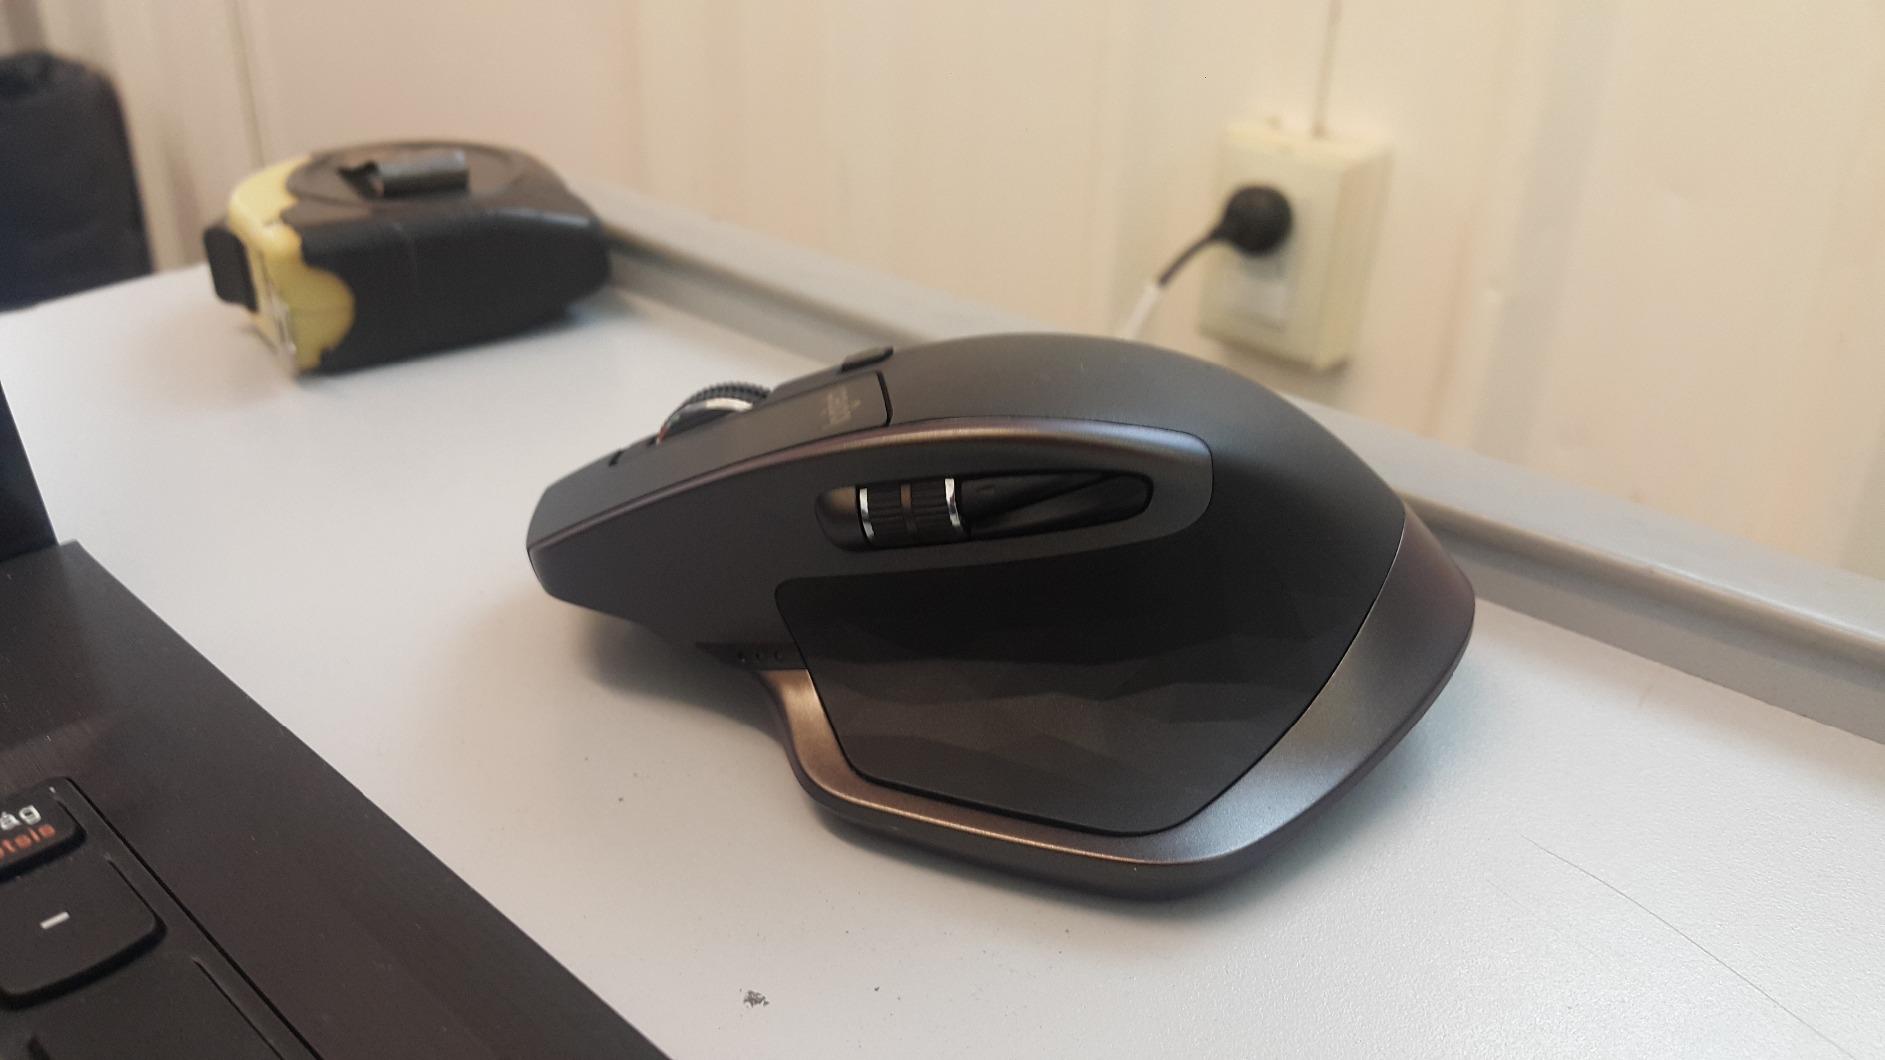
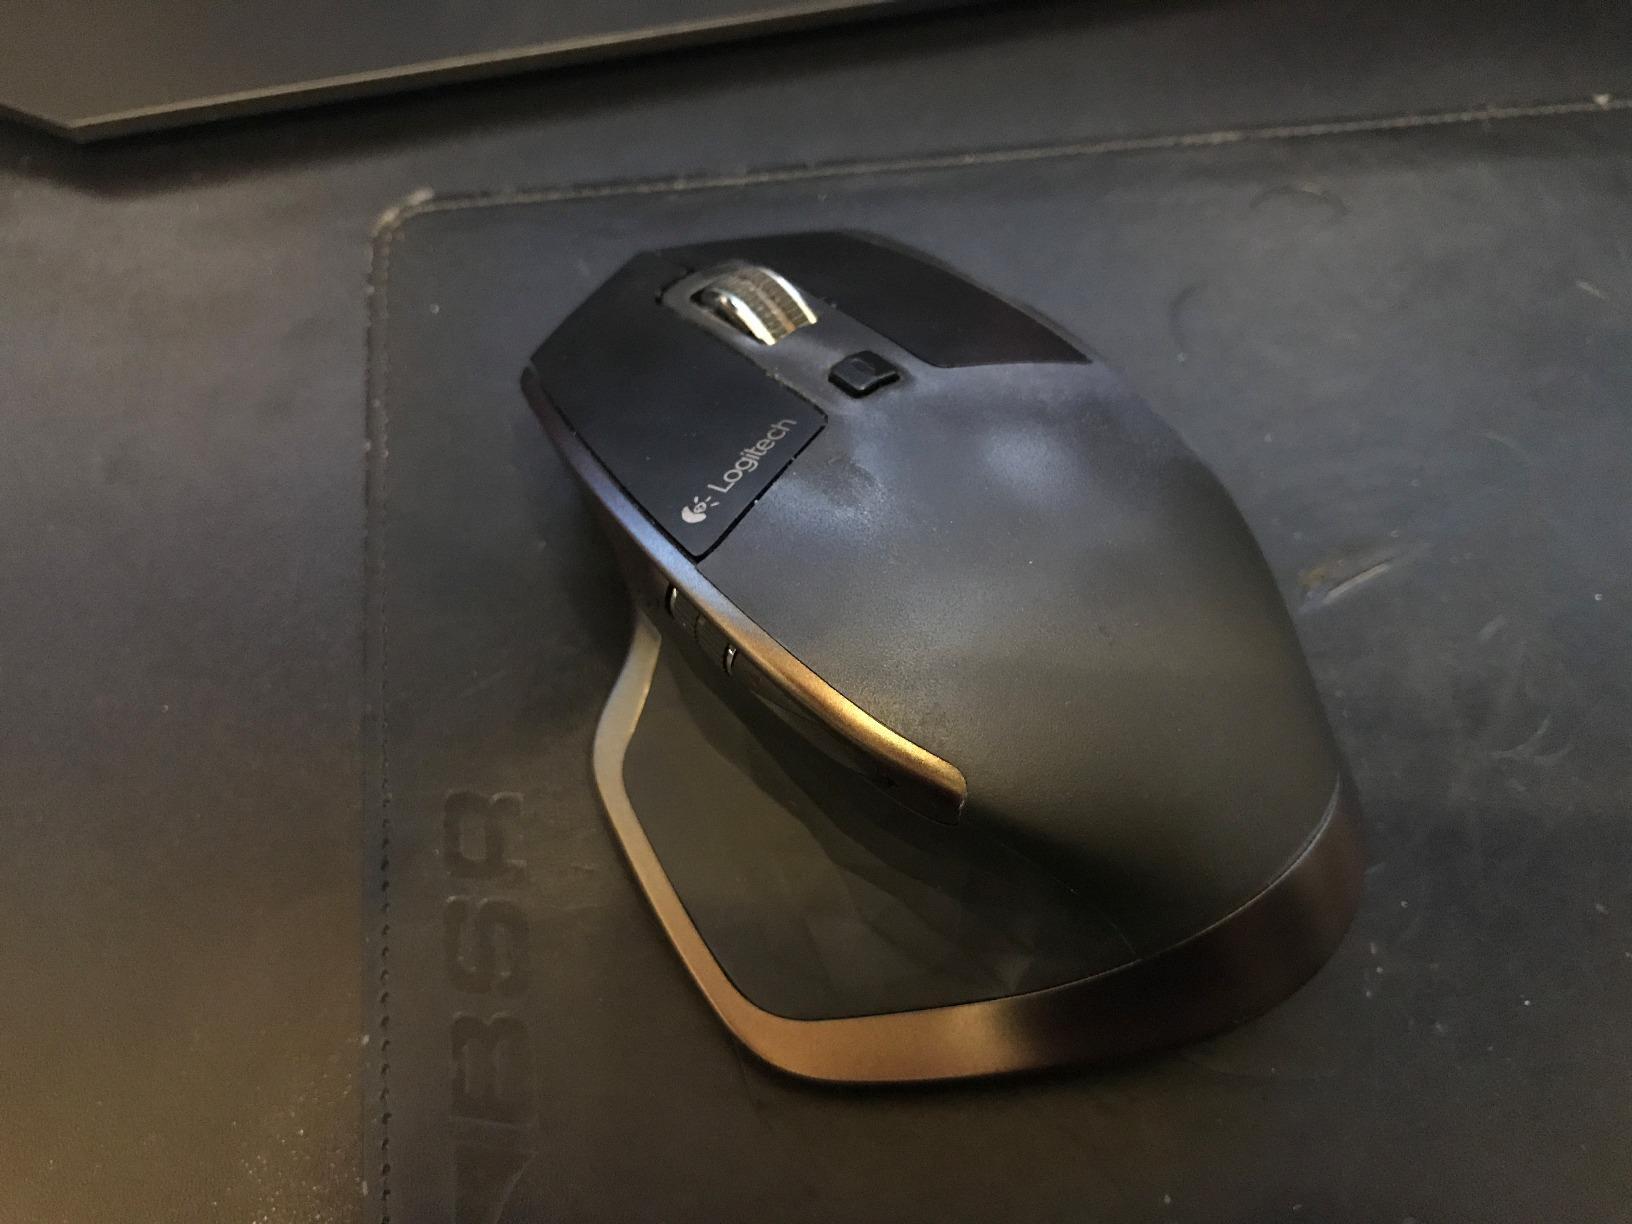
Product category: mouse
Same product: yes